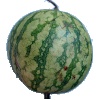
Label: watermelon